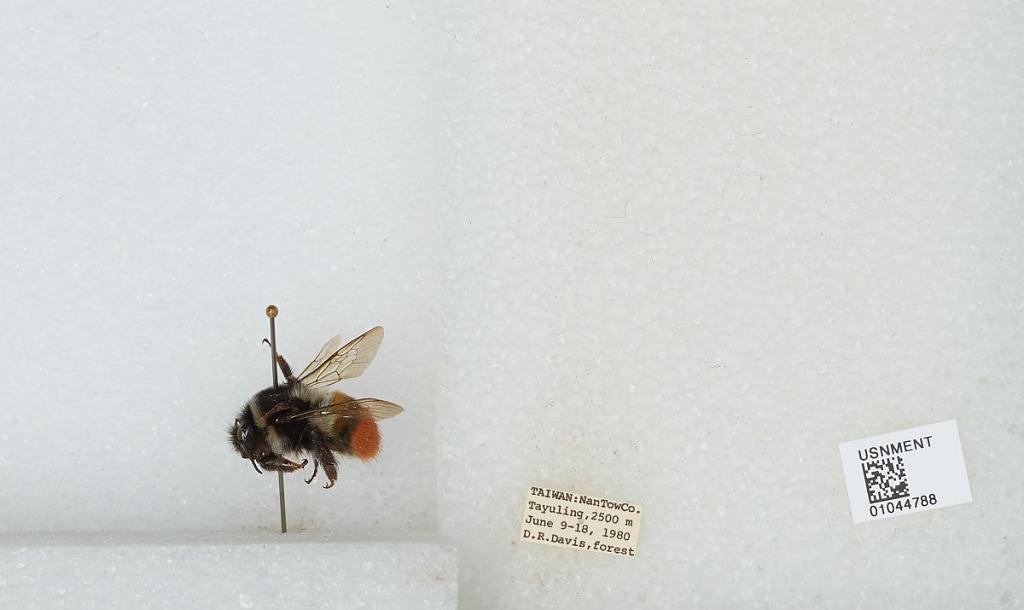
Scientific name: Bombus sp.
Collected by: D. Davis
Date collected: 1980-6-9
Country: Taiwan
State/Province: Taiwan
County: Nantou
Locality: Tayuling